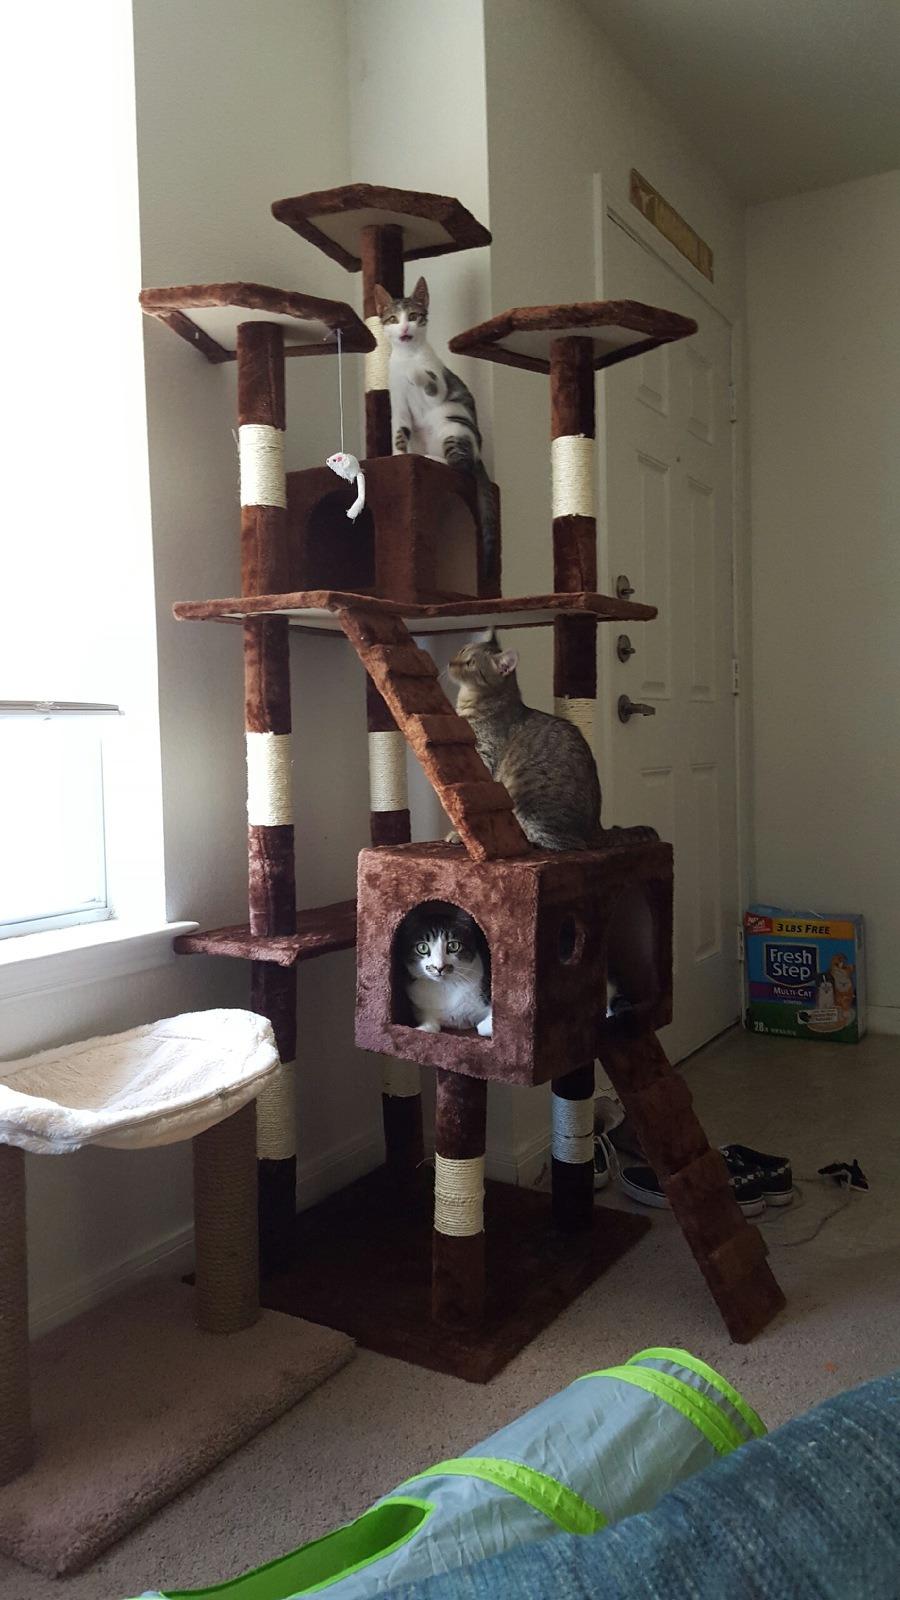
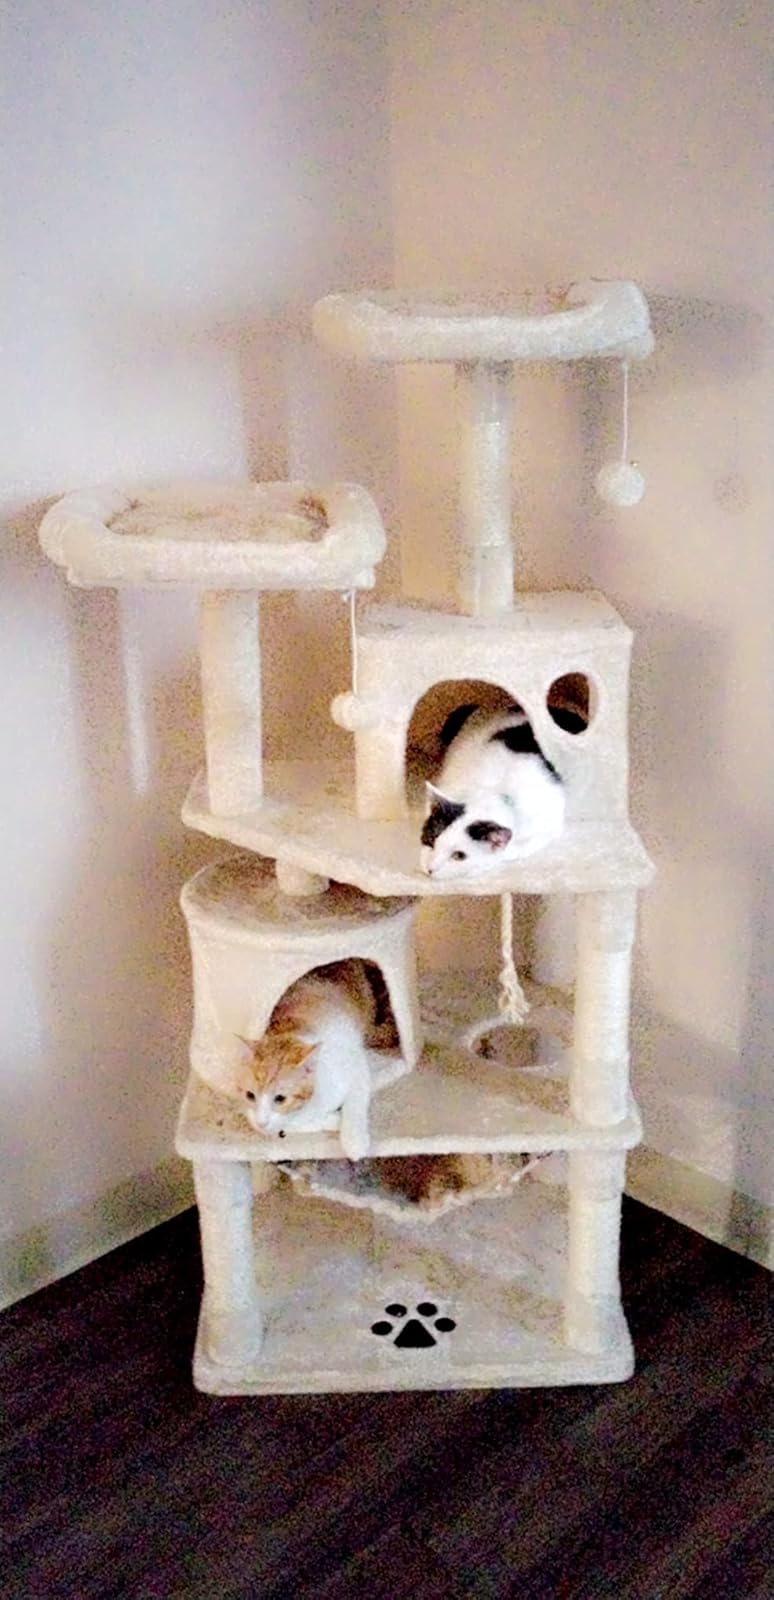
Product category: items_cat tree
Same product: no